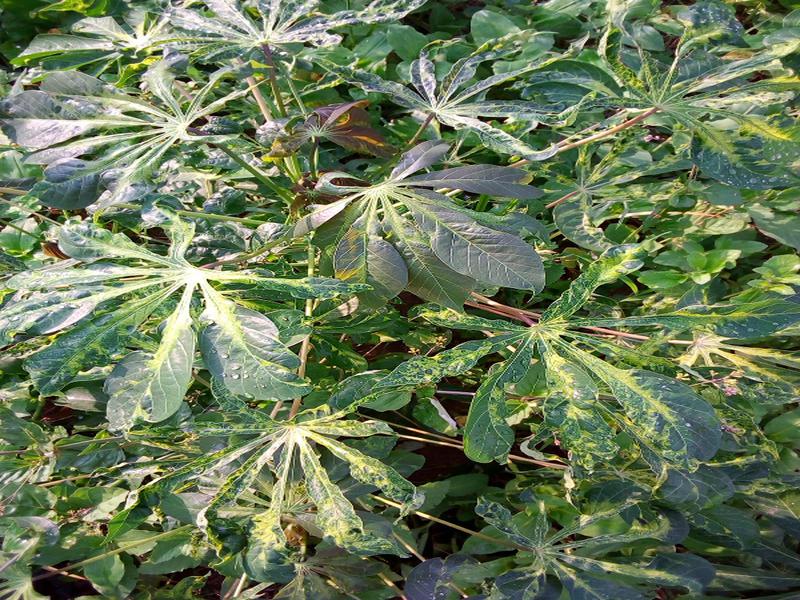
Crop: cassava
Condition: mosaic_disease